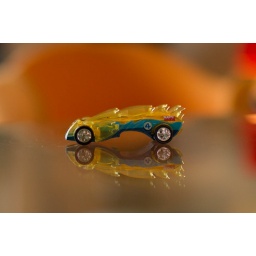
My son's toy car on a glass table immersed in a sea of bokeh.